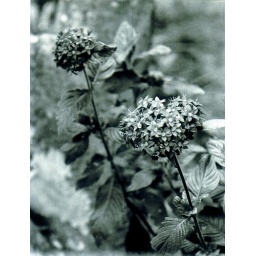
2010-06-24 Pentas in black and white - 49